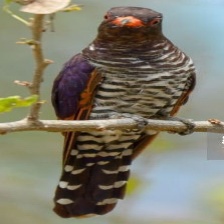
Species: VIOLET CUCKOO
Scientific name:  CHRYSOCOCCYX XANTHORHYNCHUS